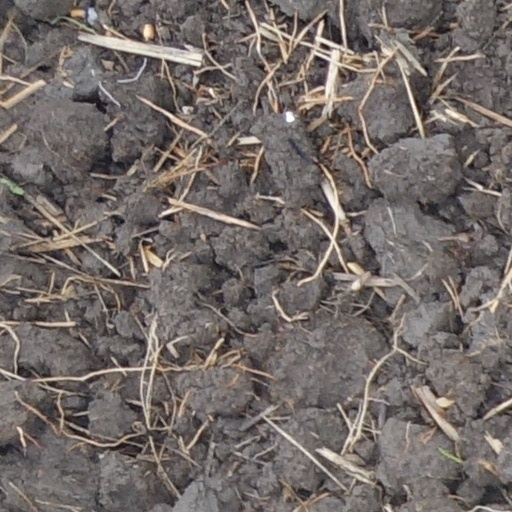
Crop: wheat